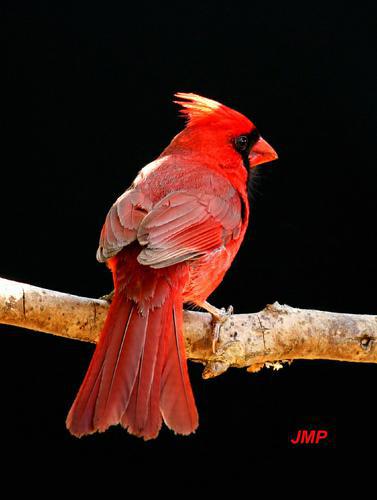
A photo of a cardinal